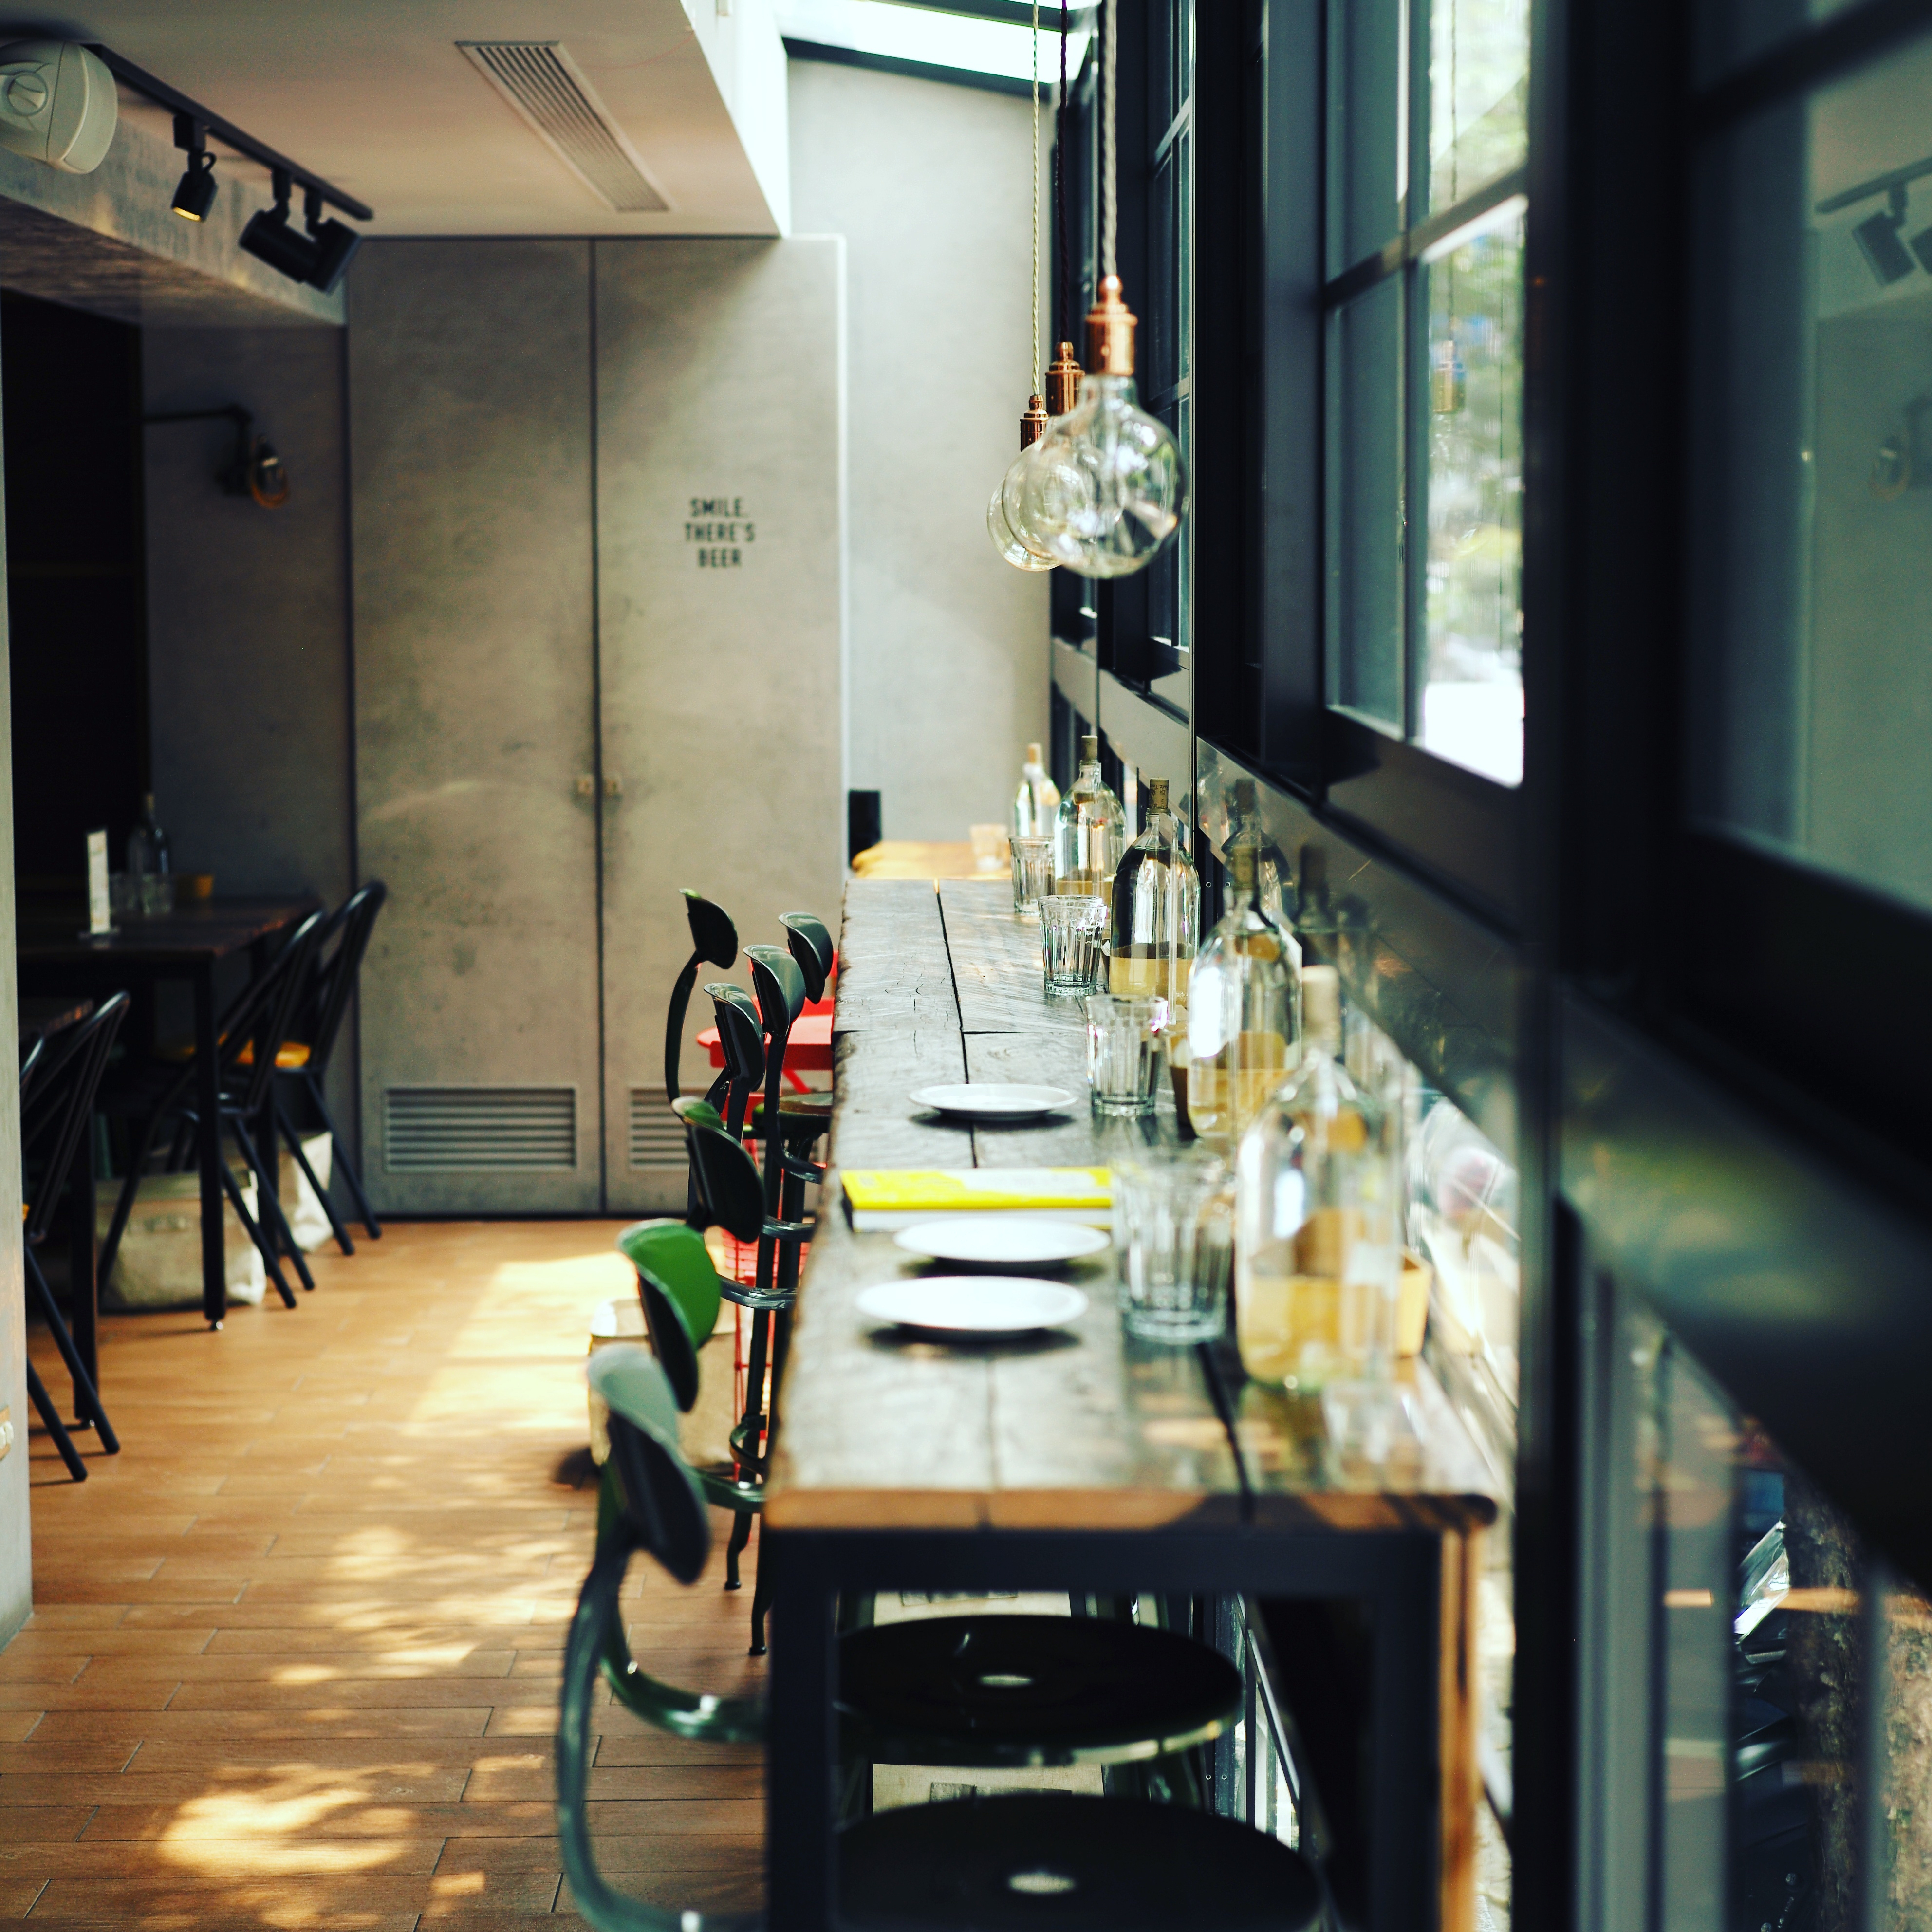
chair, interior, restaurant, bar, counter, bottle, room, interior design, design